Jesse Talbot

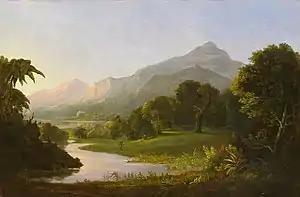
Jesse Talbot, "Tropical Scenery–Early Morning", 1850, oil on canvas. Collections of the Dyer Library and Saco Museum, Saco, Maine. Photo by Martha Cox.

Talbot continued to produce major paintings in the early 1850s, including "Tropical Scenery—Early Morning", now at the Saco Museum; two paintings depicting the mythical “Phantom Ship” of New Haven, Connecticut, now at the New Haven Museum; and, all currently unlocated, "On the Juniata" (engraved to accompany a text by Bayard Taylor for "The Home Book of the Picturesque"); "Discovery of the Hudson"; and "Indian’s Last Gaze." An unidentified painting of his was also the subject of an 1855 poem by Park Benjamin. However, as the decade wore on, Talbot participated in fewer public exhibitions, apparently suffering a career setback with the 1852 dissolution of the American Art-Union. His series on the sons of Noah, exhibited at Brooklyn’s Polytechnic Institute in 1862, was his last artistic effort to draw significant critical attention.